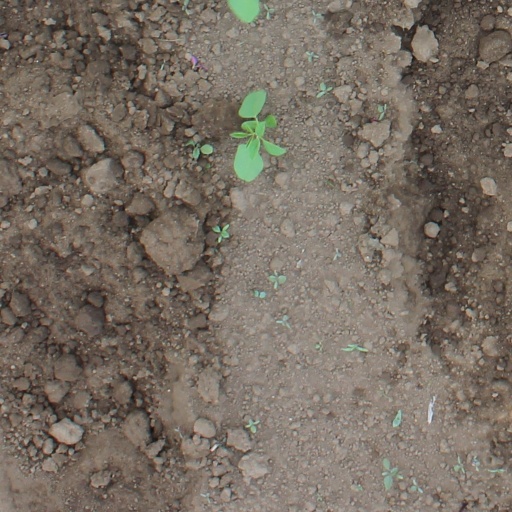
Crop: soybean